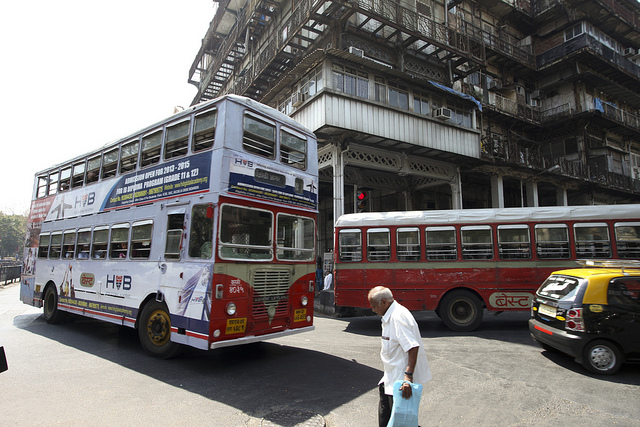
A double decker bus is in front of an oriental style apartment building.

Double decker bus prepares to cross through a busy city intersection.

a double deckered bus with a building in the background